Cushman (company)

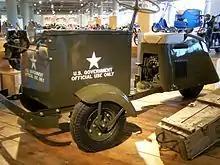
3-wheel US government Cushman

Cushman Trucksters were produced from 1952 to 2002. Small and light duty, they have been used for ice cream sales, mall and stadium maintenance, and by NYPD. Cushman became a division of the Outboard Marine Corporation in 1962. Ransomes (of Great Britain) purchased Cushman in 1989, and then Textron purchased Ransomes.